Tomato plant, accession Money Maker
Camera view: bottom (45 deg); turntable rotation: 120 degrees
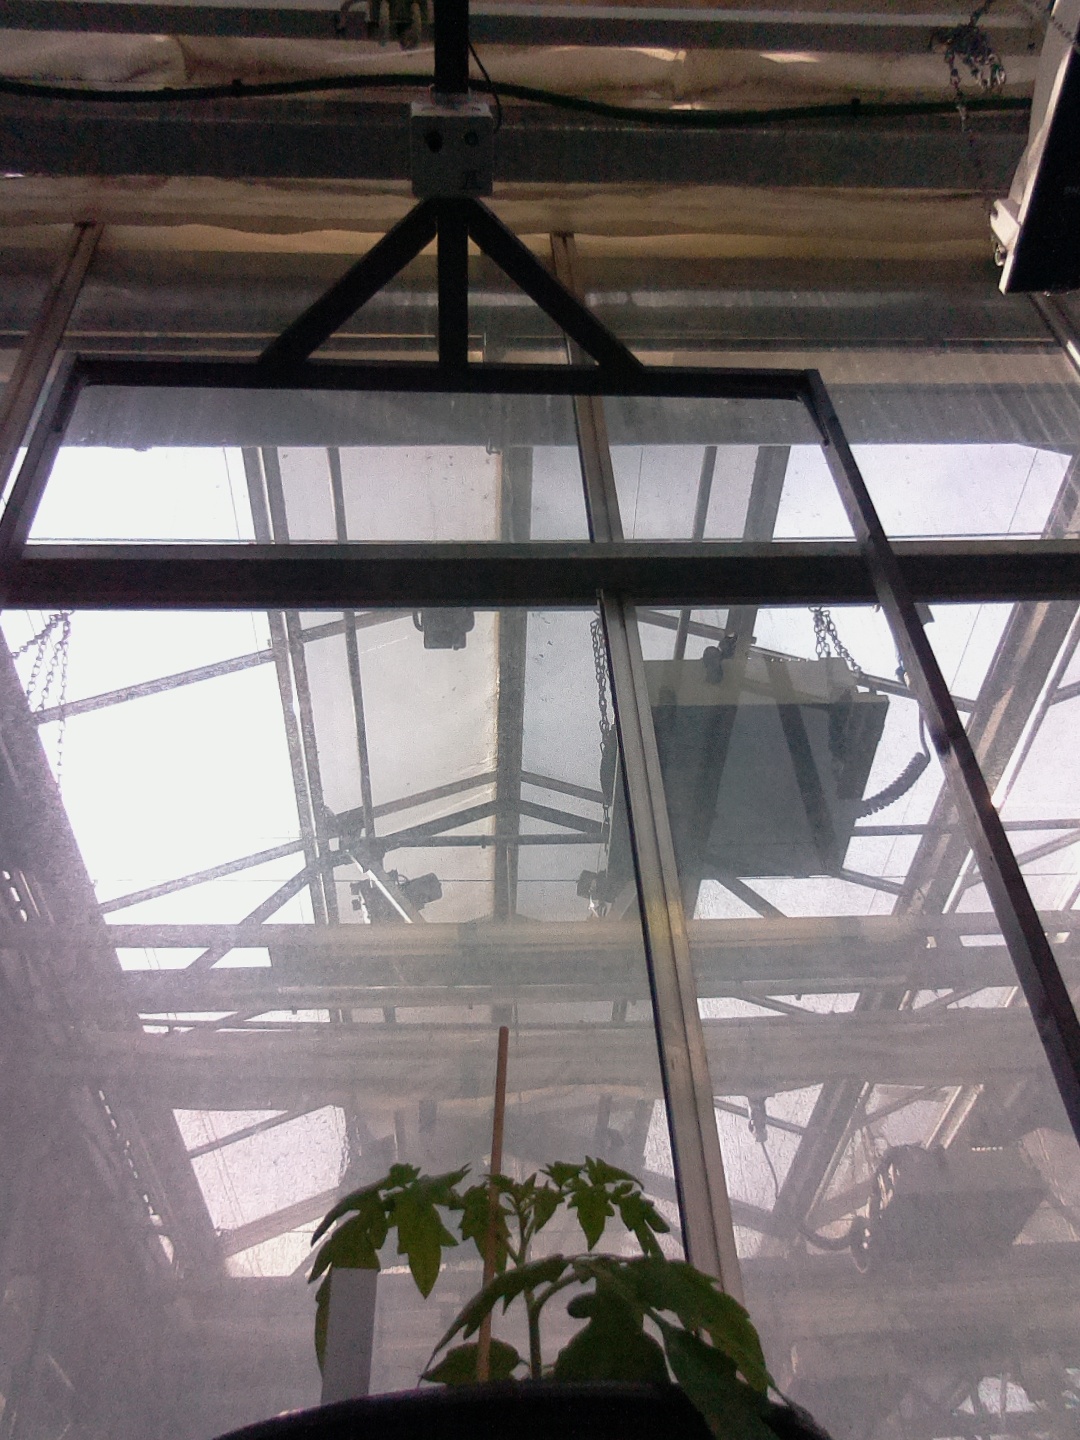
BBCH growth stage 13: 6 of true leaves visible